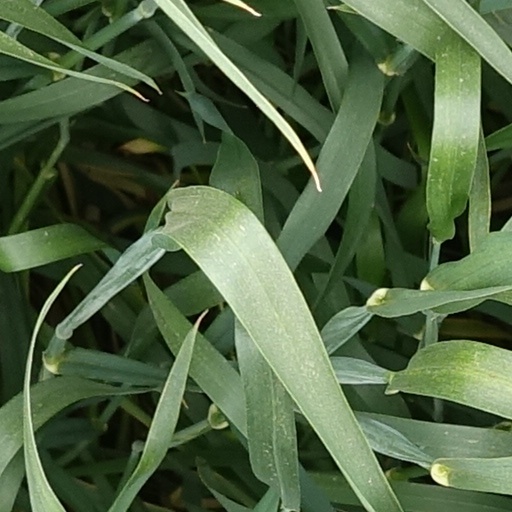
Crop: wheat